1st Canine Regiment

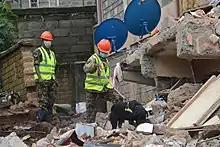
A dog and handler from the 1st Canine Regiment.

The 1st Canine Regiments mission is to provide dogs as a force multiplier at times of war and peace to the Kenya Army.